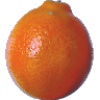
Label: Tangelo 1